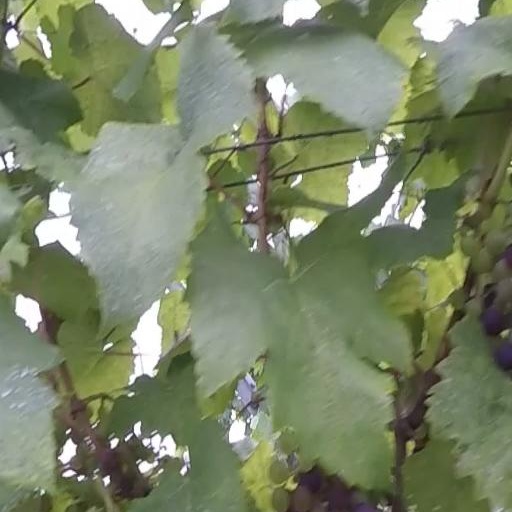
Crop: grape